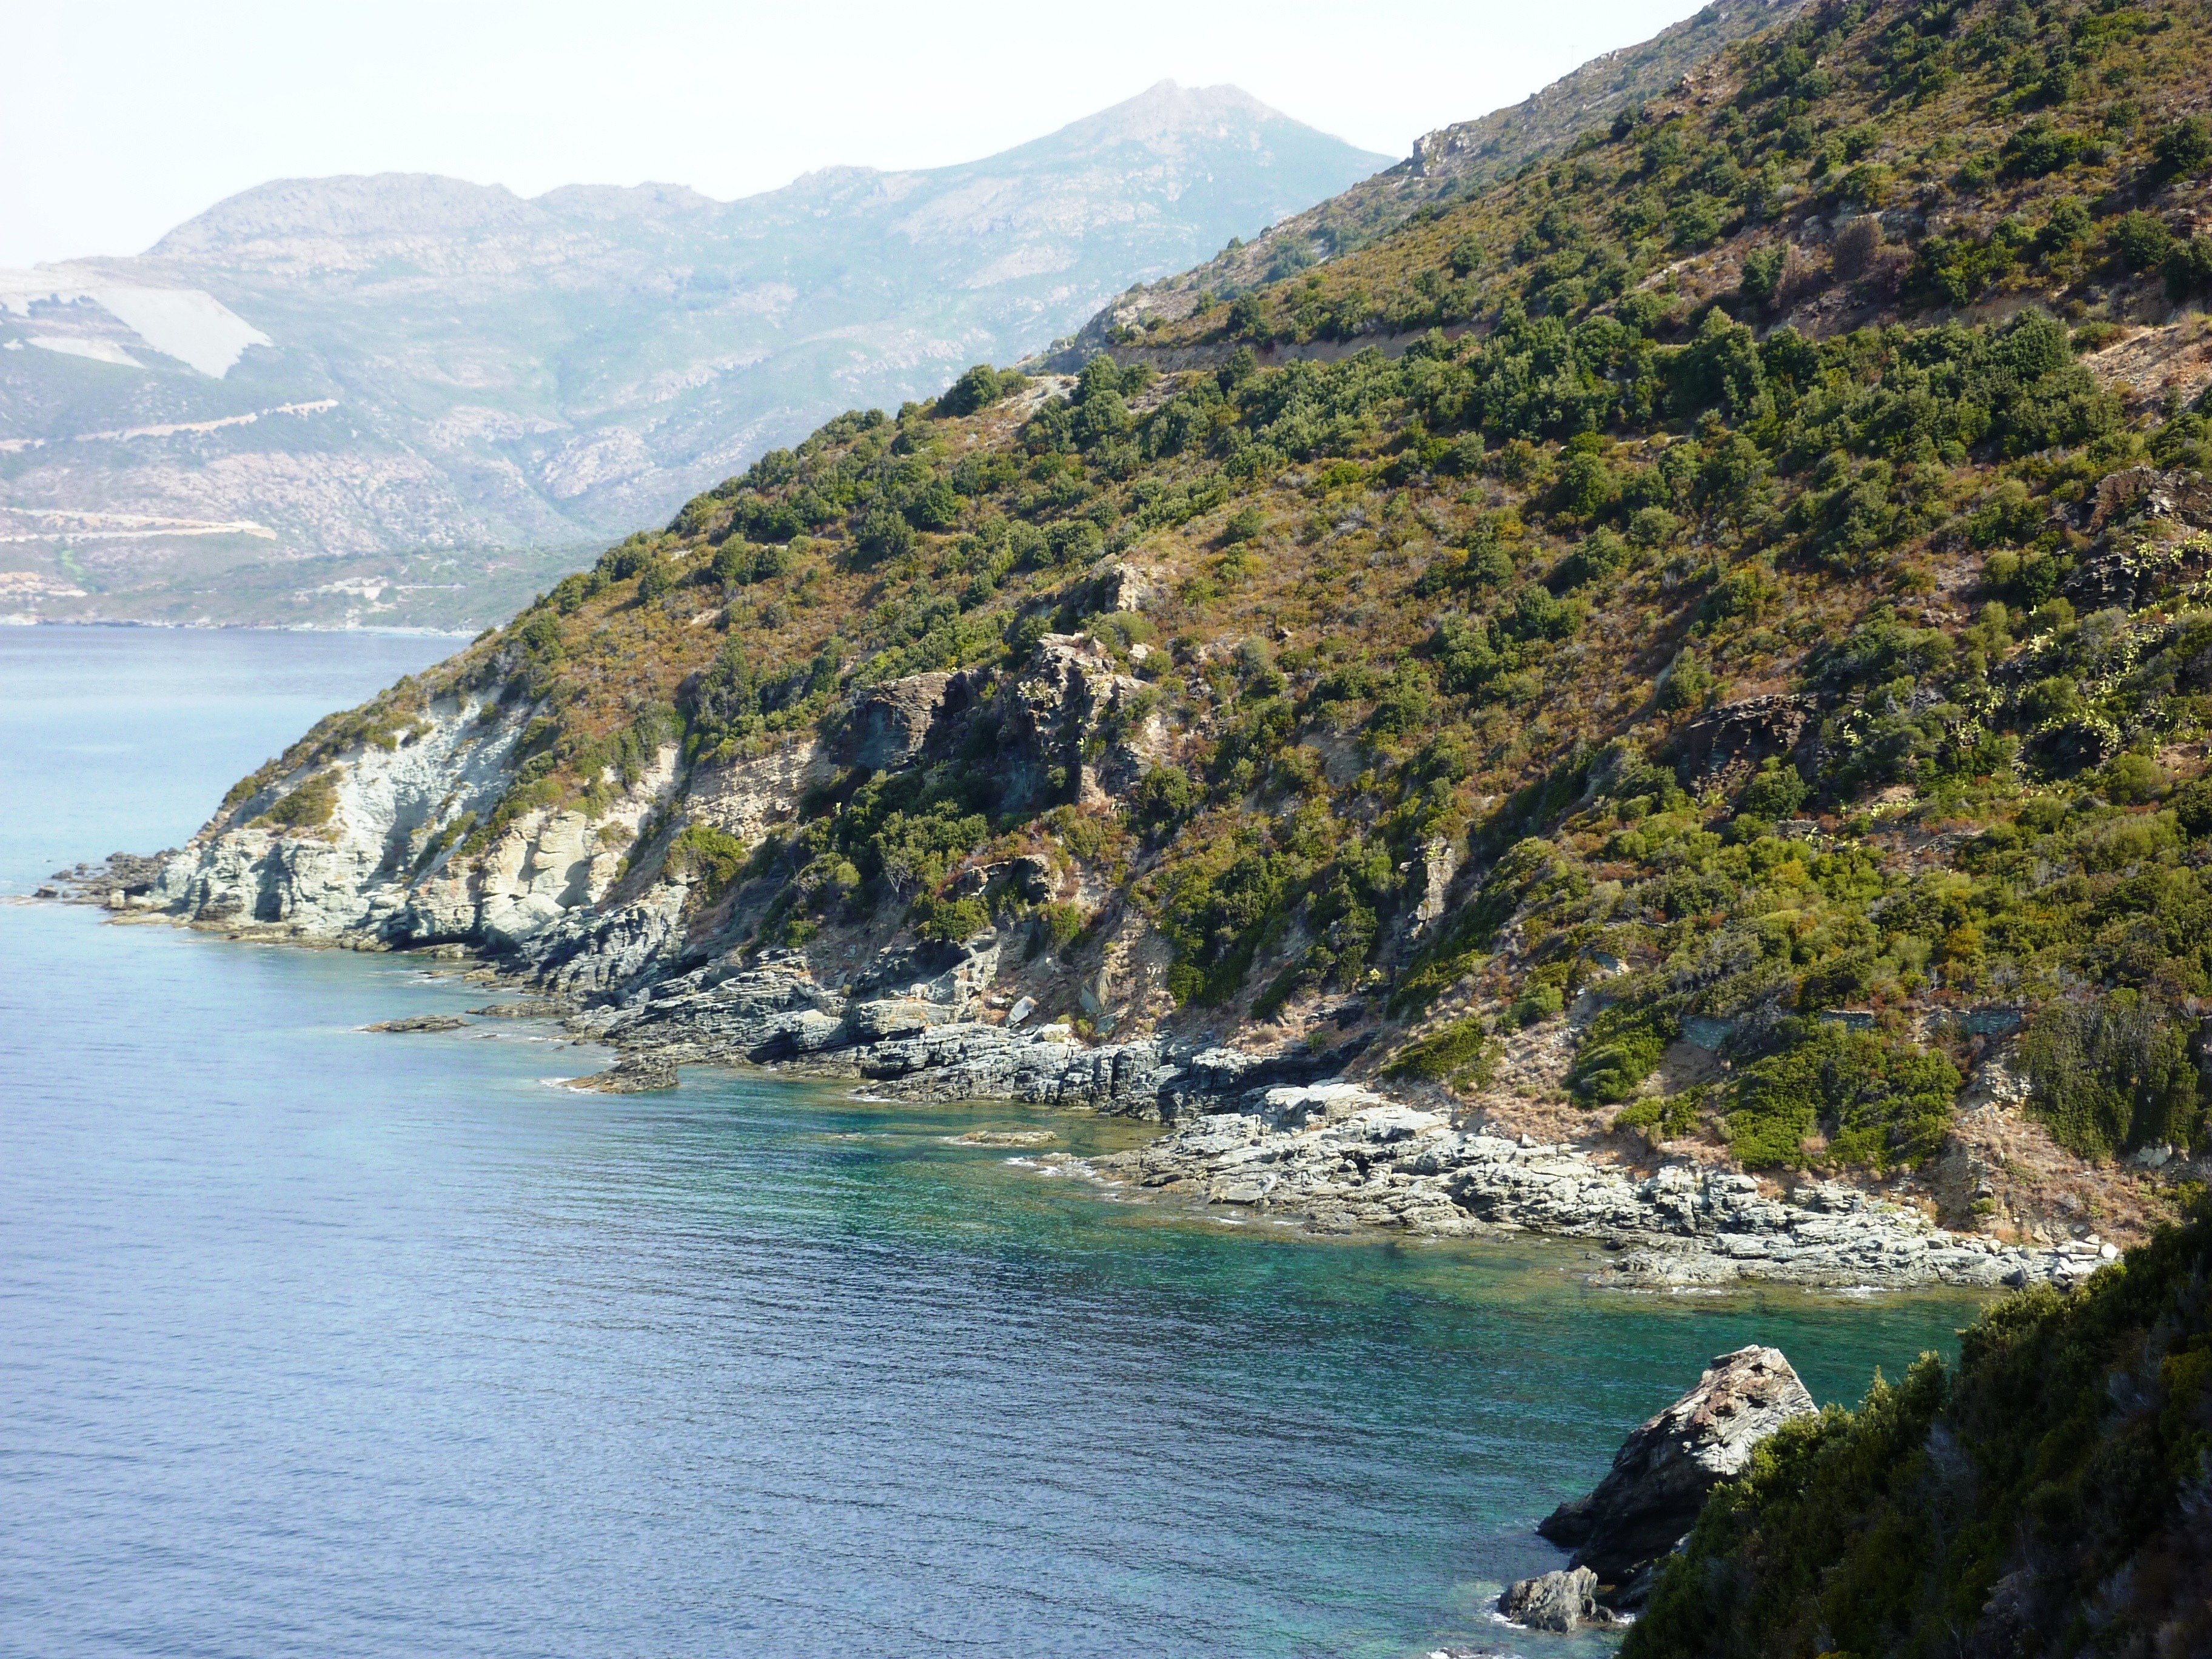
sea, coast, cliff, france, cove, bay, fjord, terrain, coastal road, corsica, loch, cape, landform, geographical feature, lee st